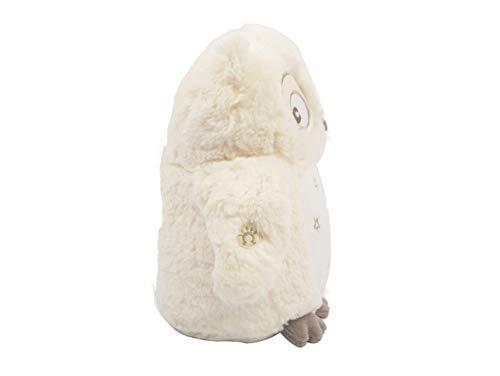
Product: Linzy Plush 96757 10" Soft Dreams Owl with Lullaby & Night Light, 10", Cream
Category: Toys & Games | Stuffed Animals & Plush Toys | Stuffed Animals & Teddy Bears
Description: The musical color-changing lullaby owl plush will keep your little one calm and comfortable.
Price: $18.69
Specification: ProductDimensions:10x5x7inches|ItemWeight:8.8ounces|ShippingWeight:8.8ounces(Viewshippingratesandpolicies)|ASIN:B07L68R29H|Itemmodelnumber:96757|Manufacturerrecommendedage:0monthsandup|Batteries:3AAbatteriesrequired.